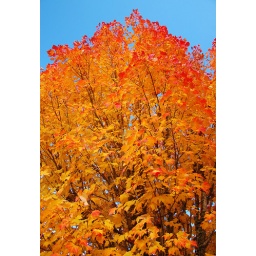
A wonderful fiery red tree I saw while walking around Lake Oswego a few weeks ago